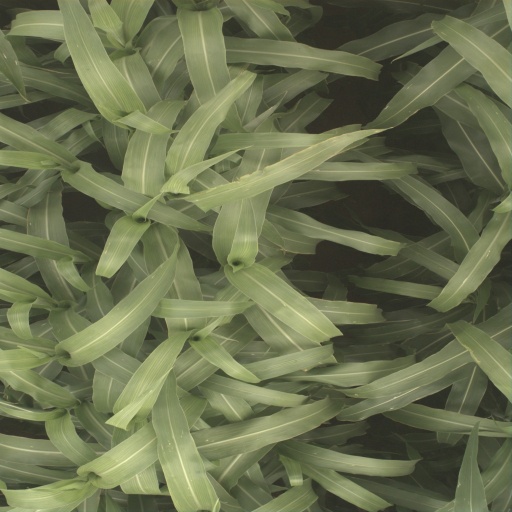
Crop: sorghum